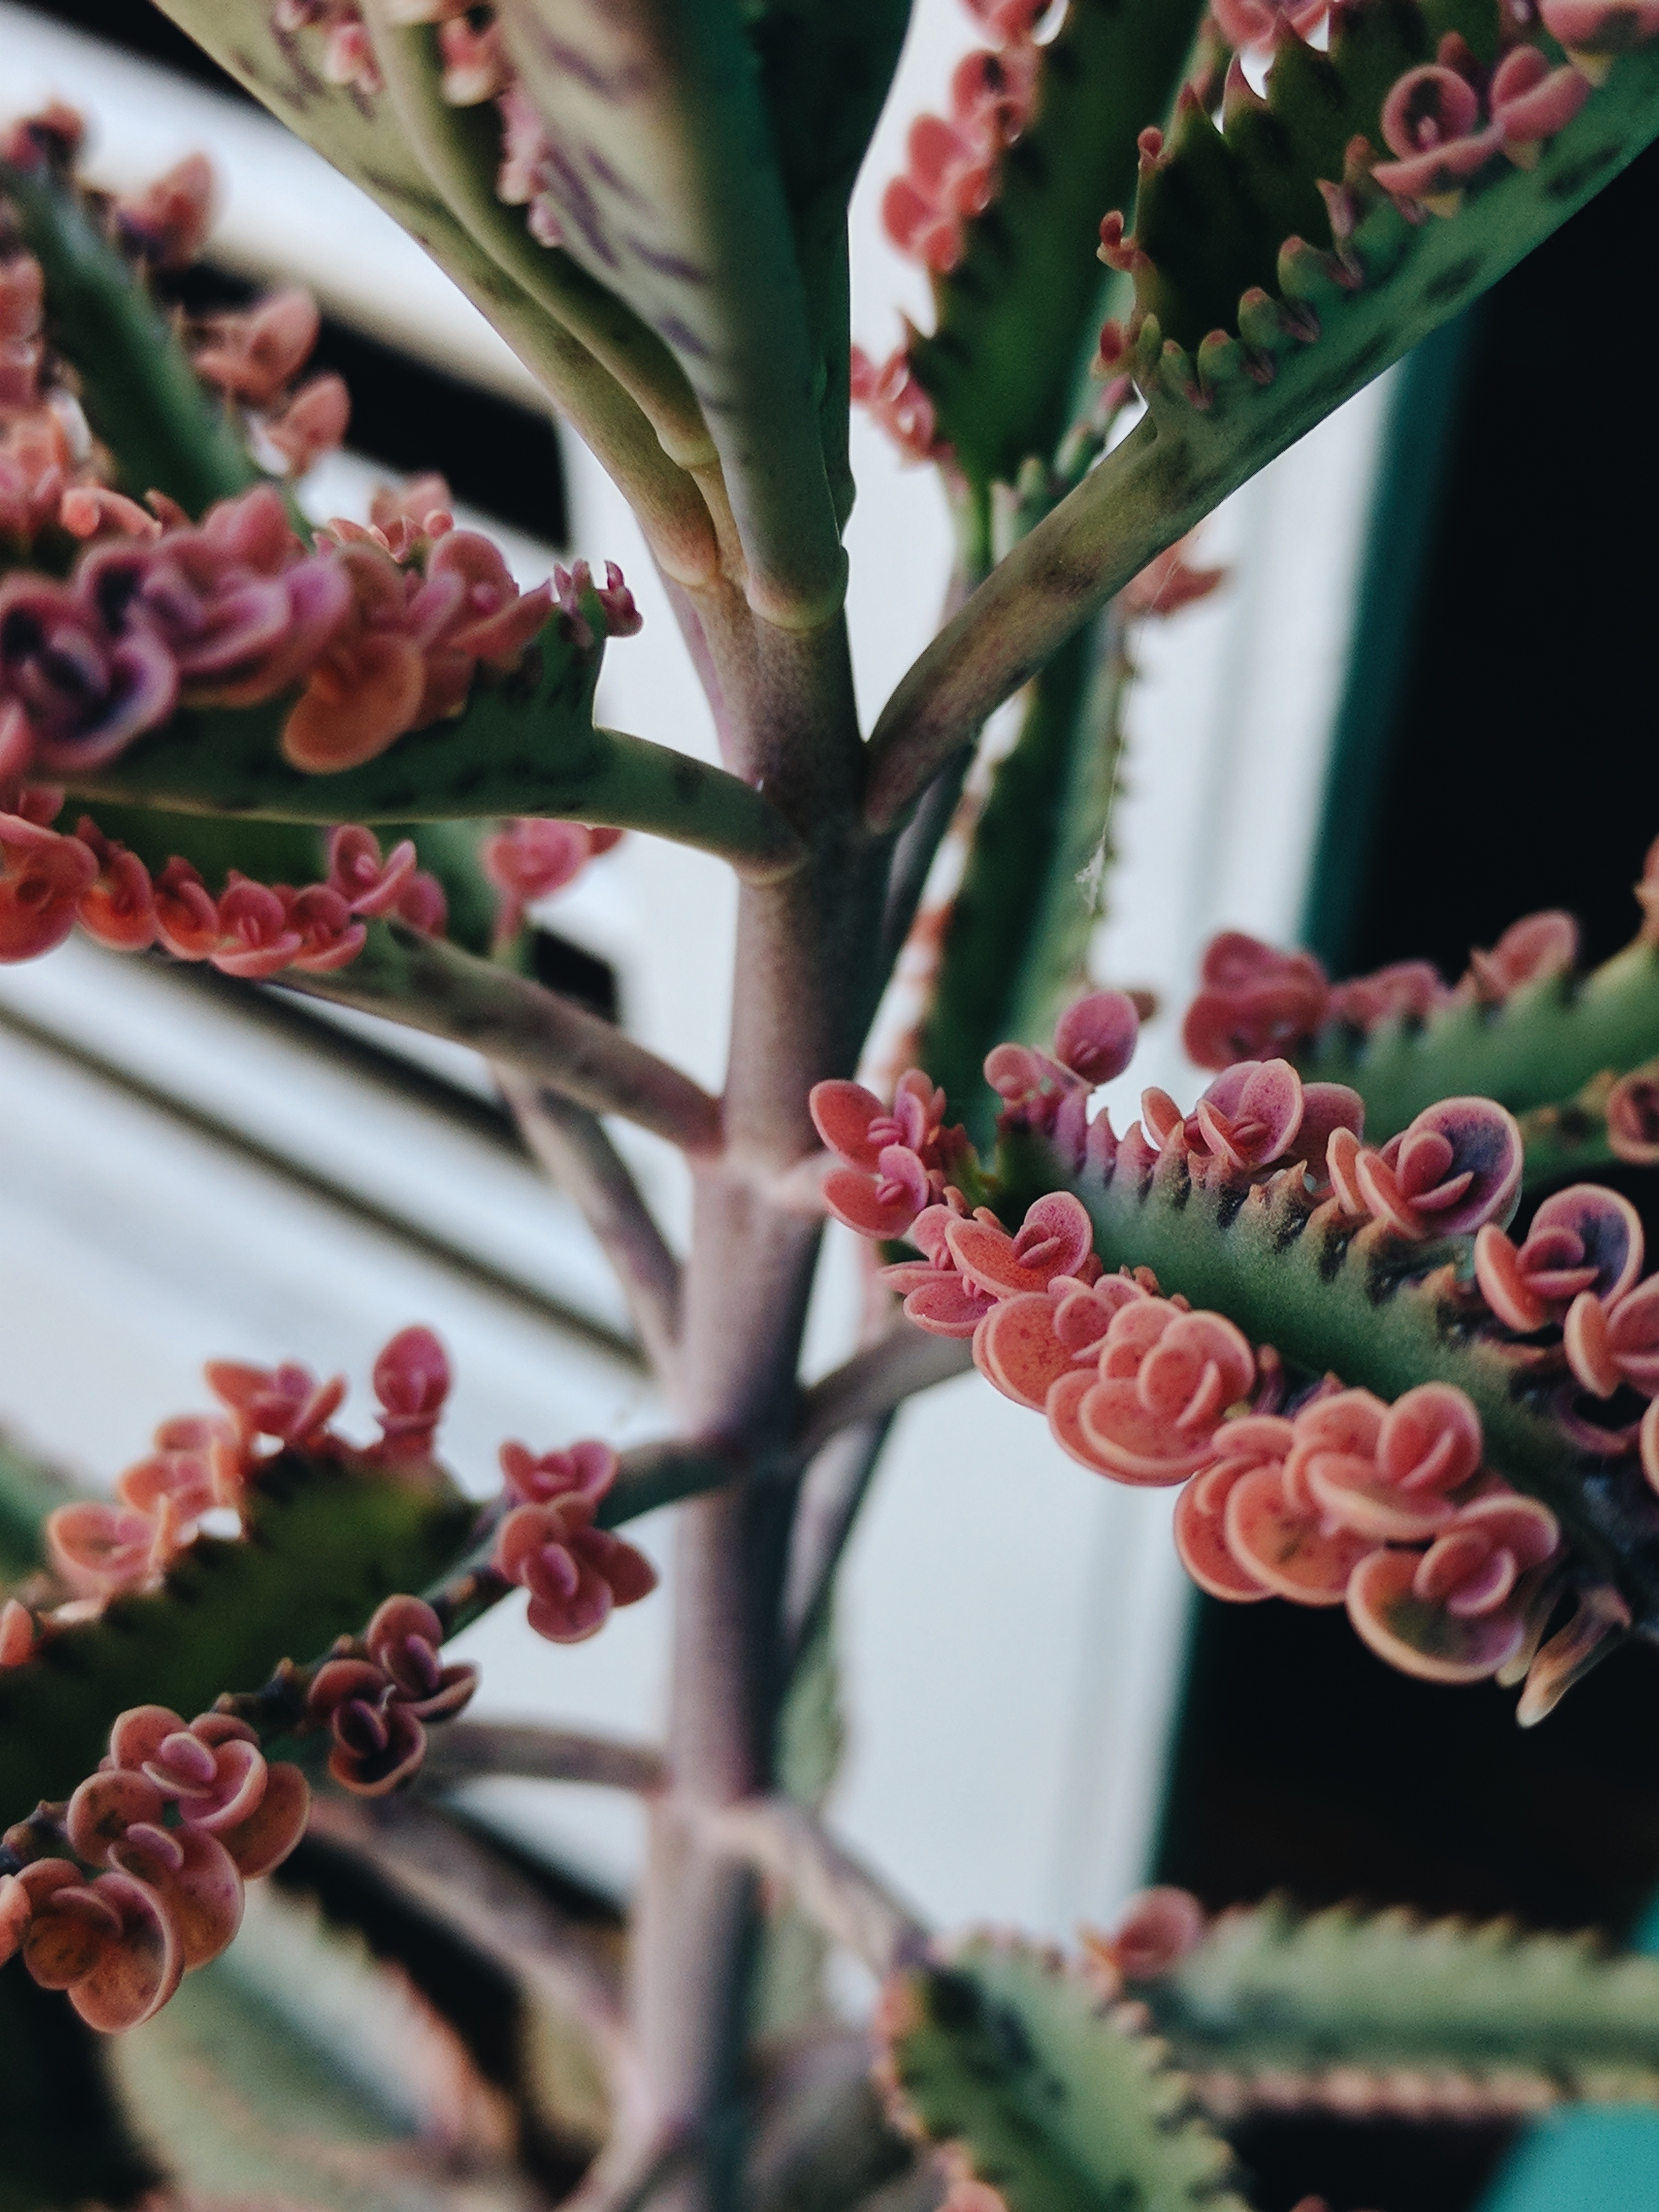
tree, branch, blossom, plant, leaf, flower, spring, red, produce, botany, flora, season, shrub, floristry, macro photography, flowering plant, floral design, land plant, flower arranging